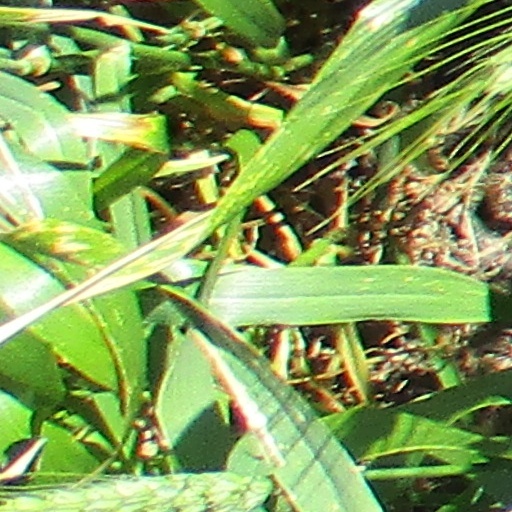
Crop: wheat